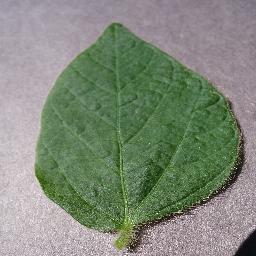
Label: Soybean___healthy